Trierarch

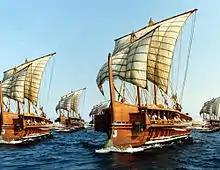
Picture of Greek ship

Trierarch was the title of officers who commanded a trireme ("triēres") in the classical Greek world.